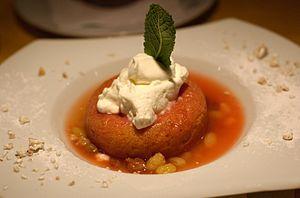
Le baba au rhum est un savarin servi imbibé d'un sirop au rhum.